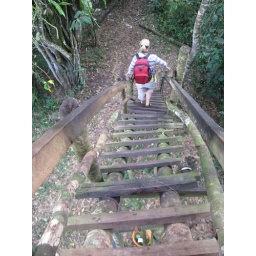
Our tree house in Kibale Forest